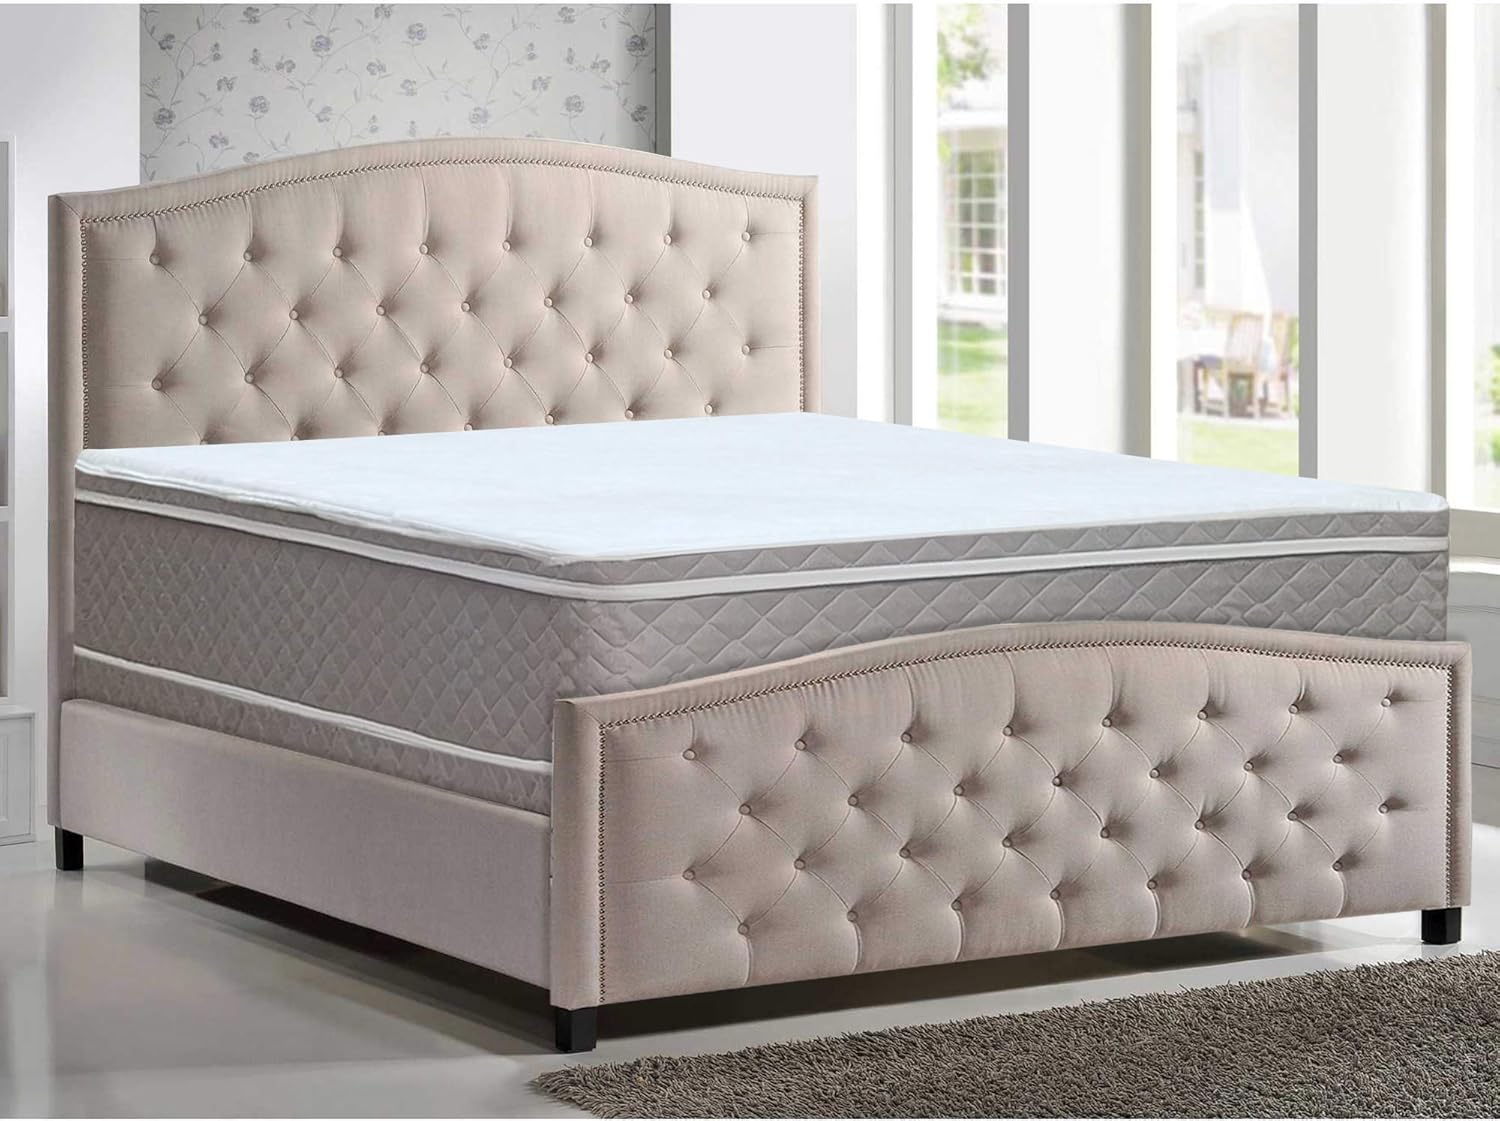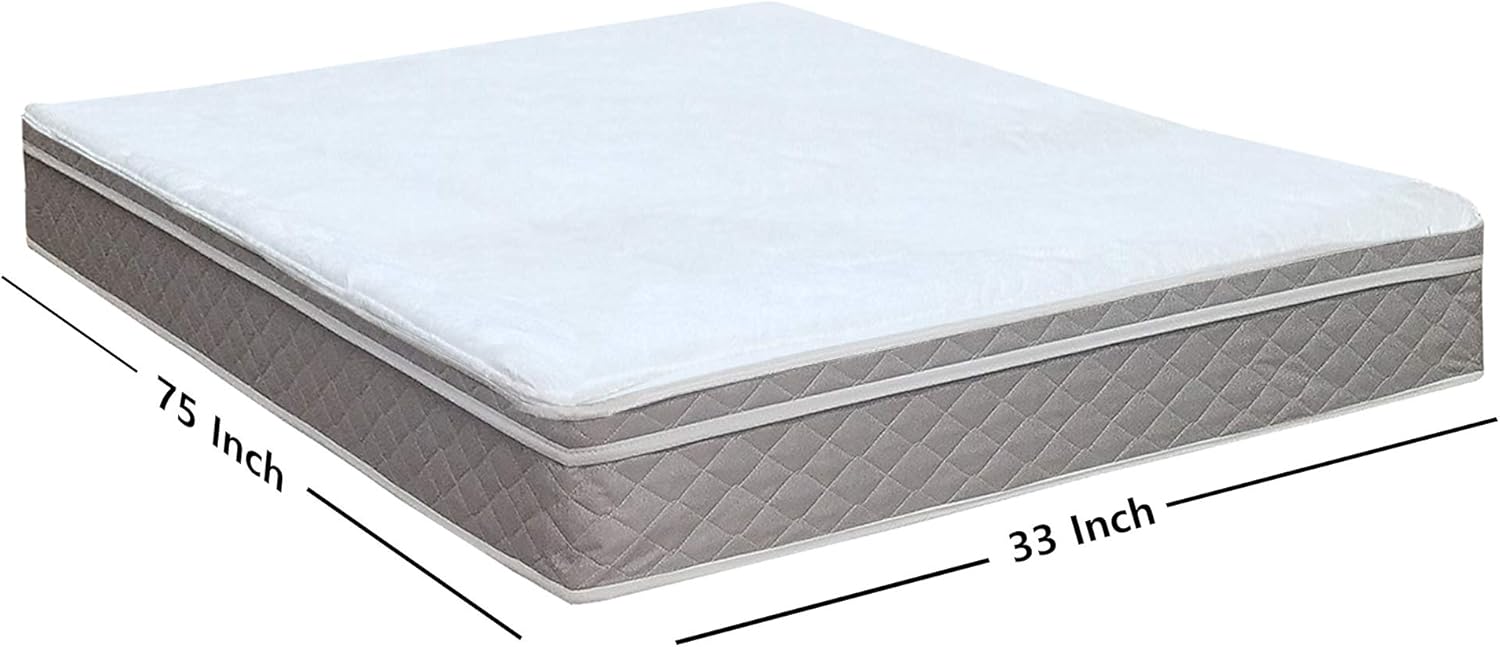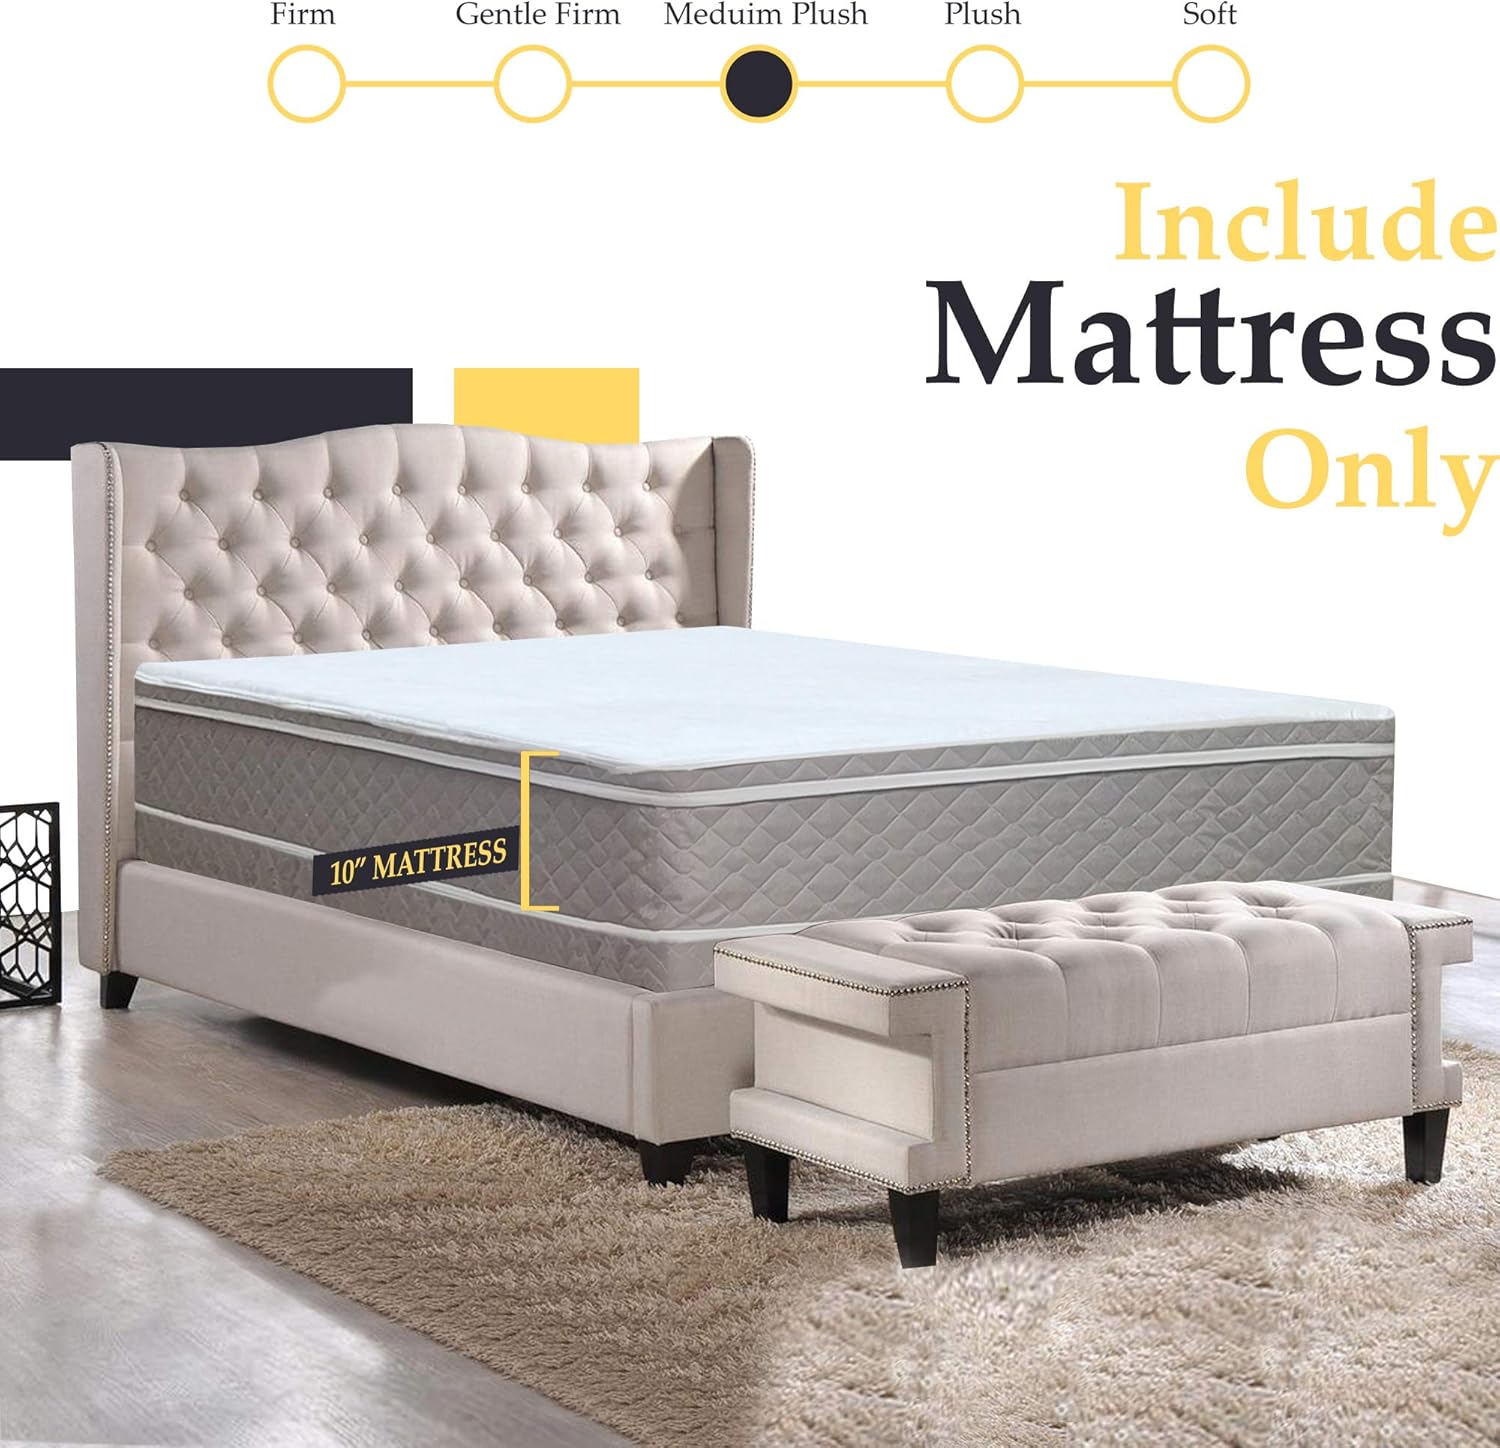
Mattress Comfort Medium Plush Eurotop Pillowtop Innerspring Fully Assembled Mattress, Good for The Back, 75" X 33"
Category: Amazon Home
We are a manufacturer of the finest quality Mattresses and Box spring, with the highest standards in durability, Quality, Comfort, & Beauty. we ensure that you get only the best, This item is part of our Tomorrow Dream collection, it has the following features: 357 innerspring verticoil unit, with 13 3/4 SH gauge unit and 6-gauge border, 1” stitch shoddy pad on each side, Damask fabric-class Quilted with 2x3/8” Polly foam and 1x. 5 whisper shield blue on the top, while delivering a smooth and even feel night after night. relieves pressure on hips, back, and shoulders, while providing a soft and even feel night after night. Available in all sizes, this mattress is uniquely designed to give you the kind of undisturbed sleep nature intended.
Features: Fabric | Made in the USA | Will give you a relaxing night's rest : 357 Innerspring verticoil and 13 SH gauge unit unit mattress reduces pressure points to help you fall asleep more quickly | The perfect level of support : The right top mattress is Orthopedic Type Plush but still has some give for your comfort and reduces back pain by supporting every inch of your spine. Plush mattress for luxurious feel | Target support : Targeting the heaviest part of your body, so because of that you stay supported while you sleep and enjoy your night peacefully | Motion control : Our mattress absorbs motion disturbance with encased springs, which is perfect for unique schedules and habits to sleep comfortably with your partner | Shipped fully assembled and ready to use : No assembly required, Open the box and the mattress is ready to use | Available sizes : Twin, Twin XL, Full, Full XL, Queen, King, California King & Special Sizes | Item includes : #1 Mattress Only